Otaku Unite!

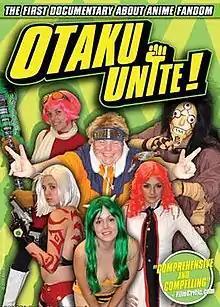
DVD cover

Otaku Unite! is a 2004 documentary film by Eric Bresler on American fans of Japanese culture, specifically anime and manga, known as "otaku".